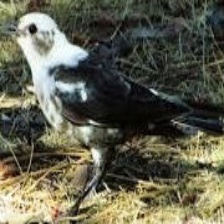
Species: BREWERS BLACKBIRD
Scientific name: EUPHAGUS CYANOCEPHALUS